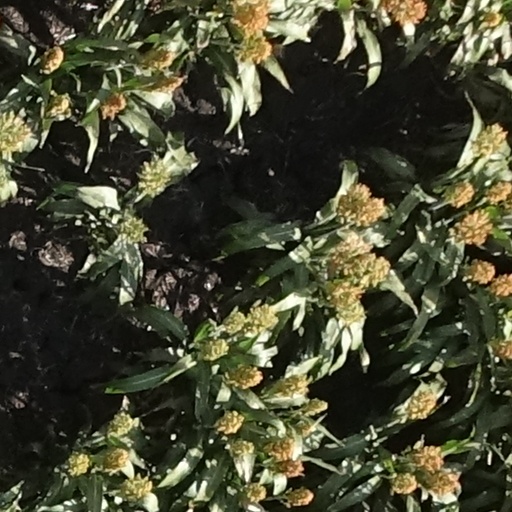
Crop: sorghum